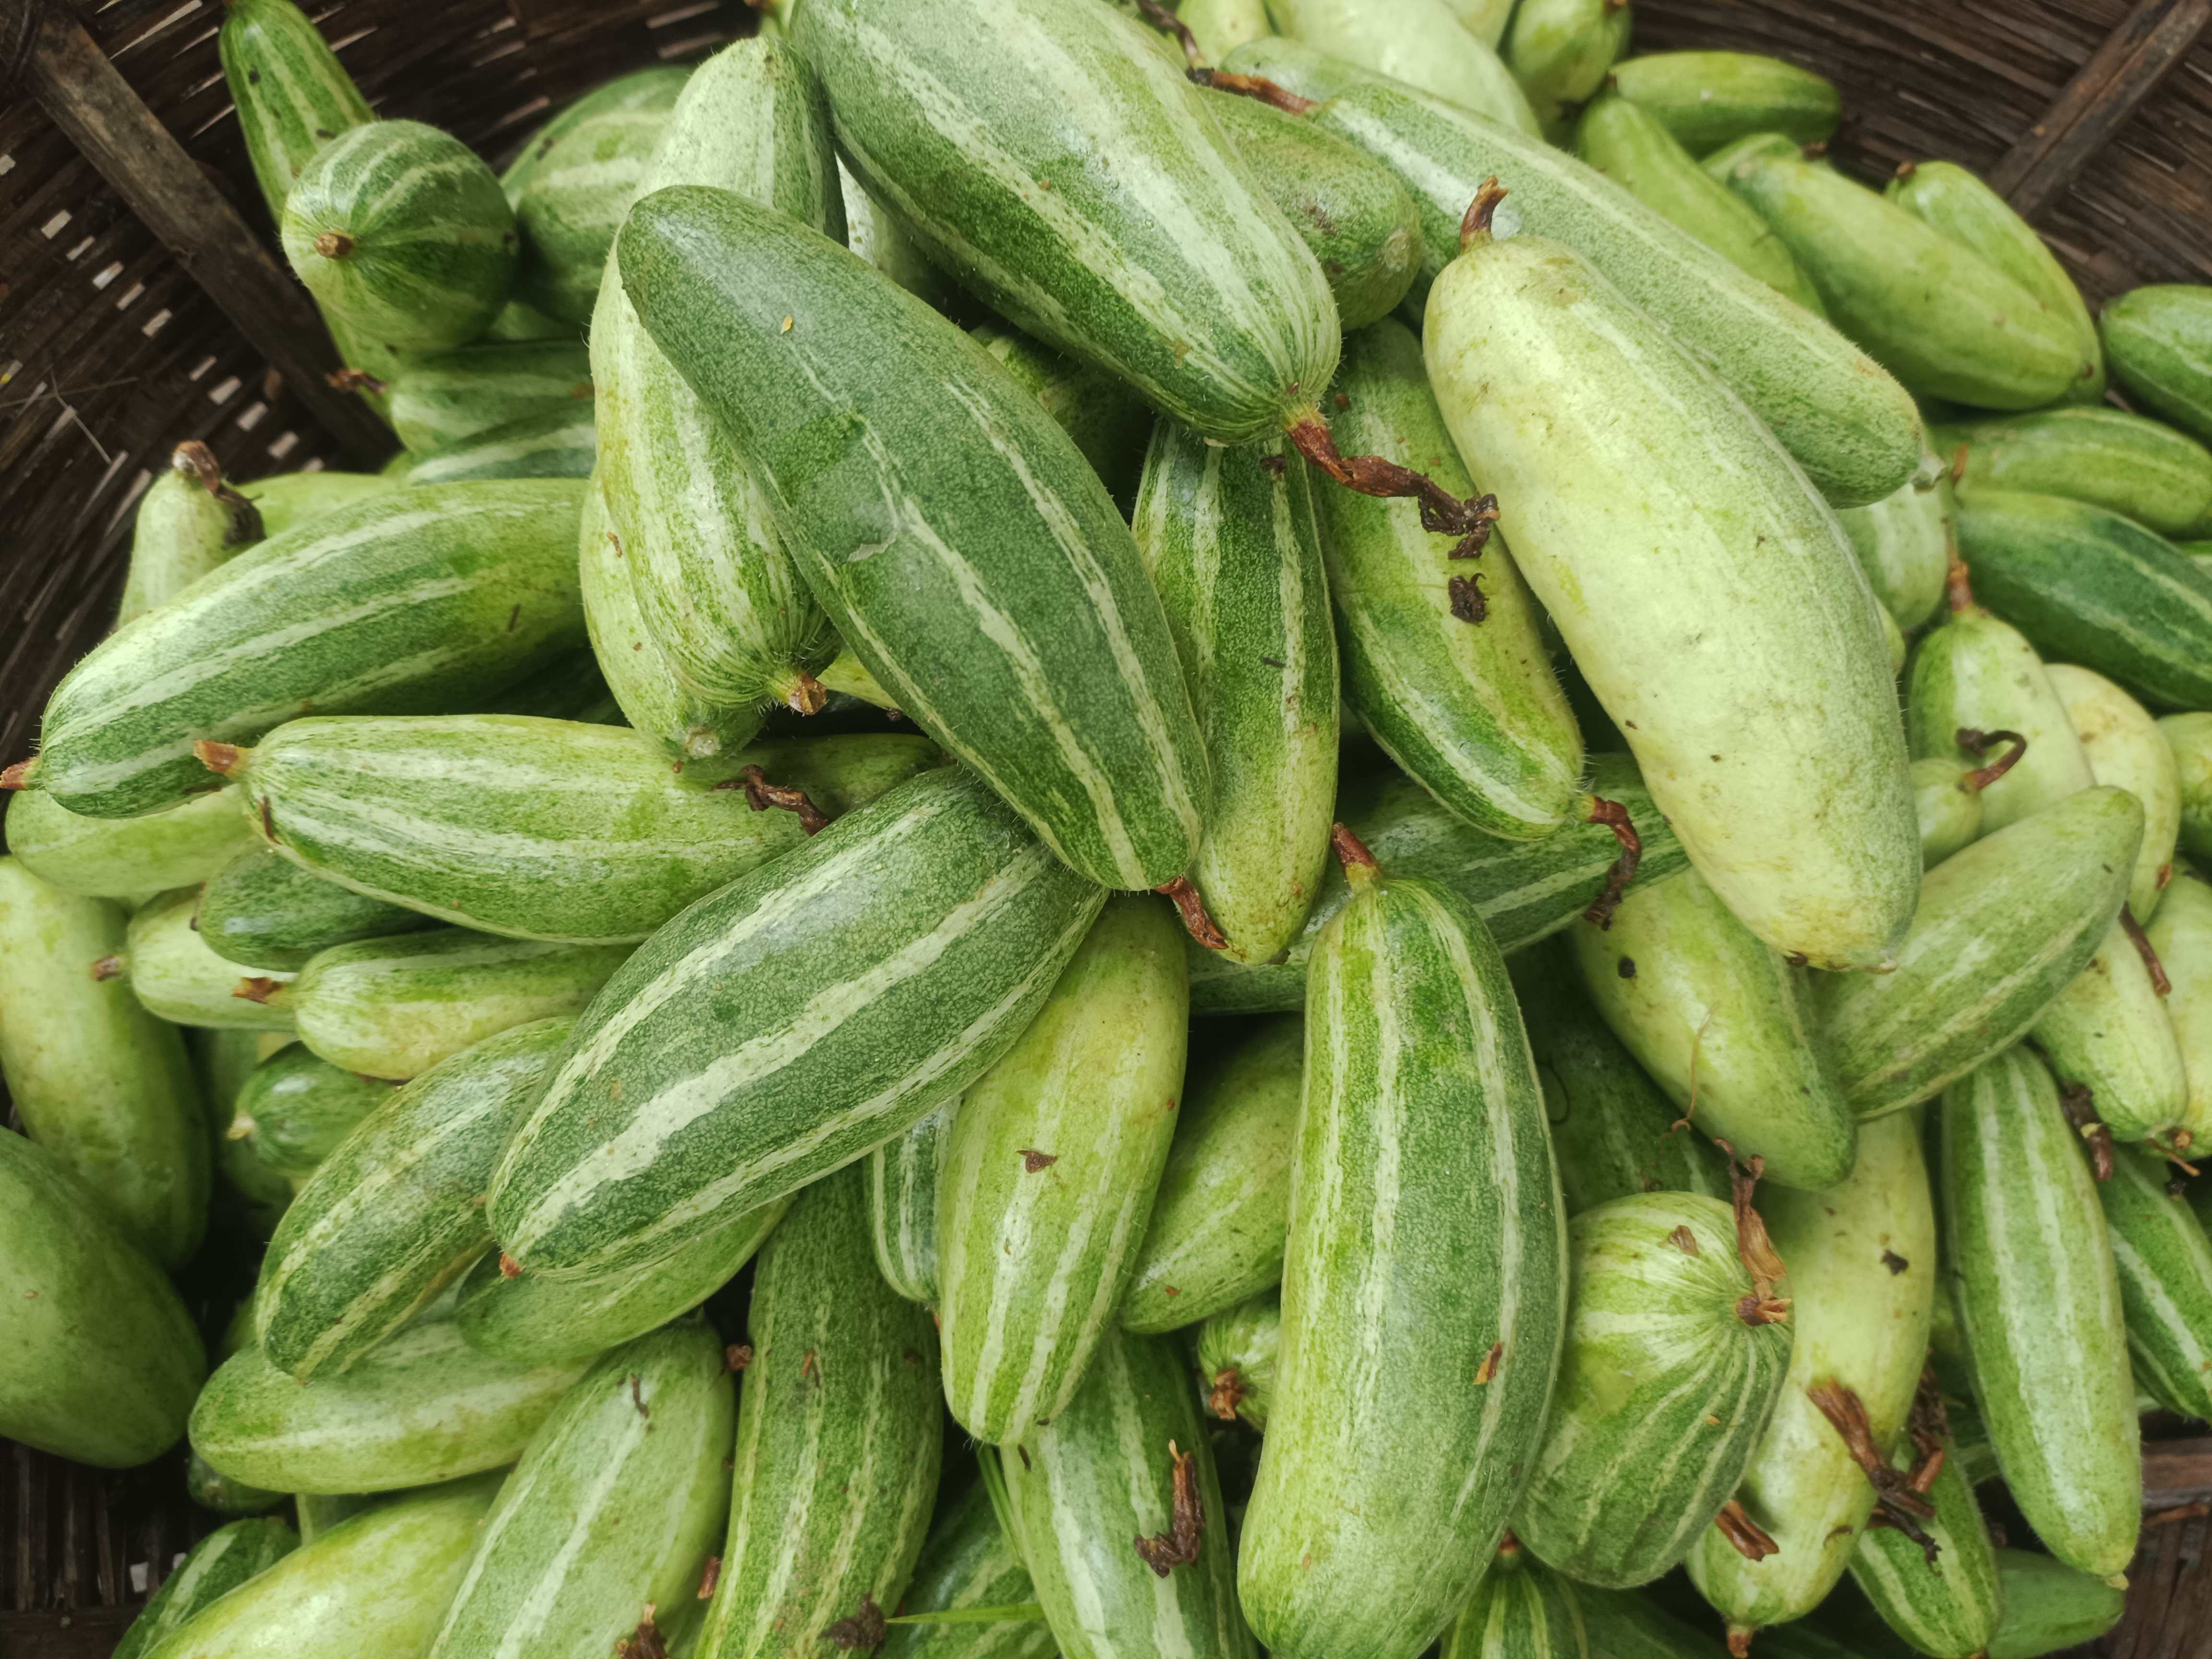
Label: Trichosanthes dioica